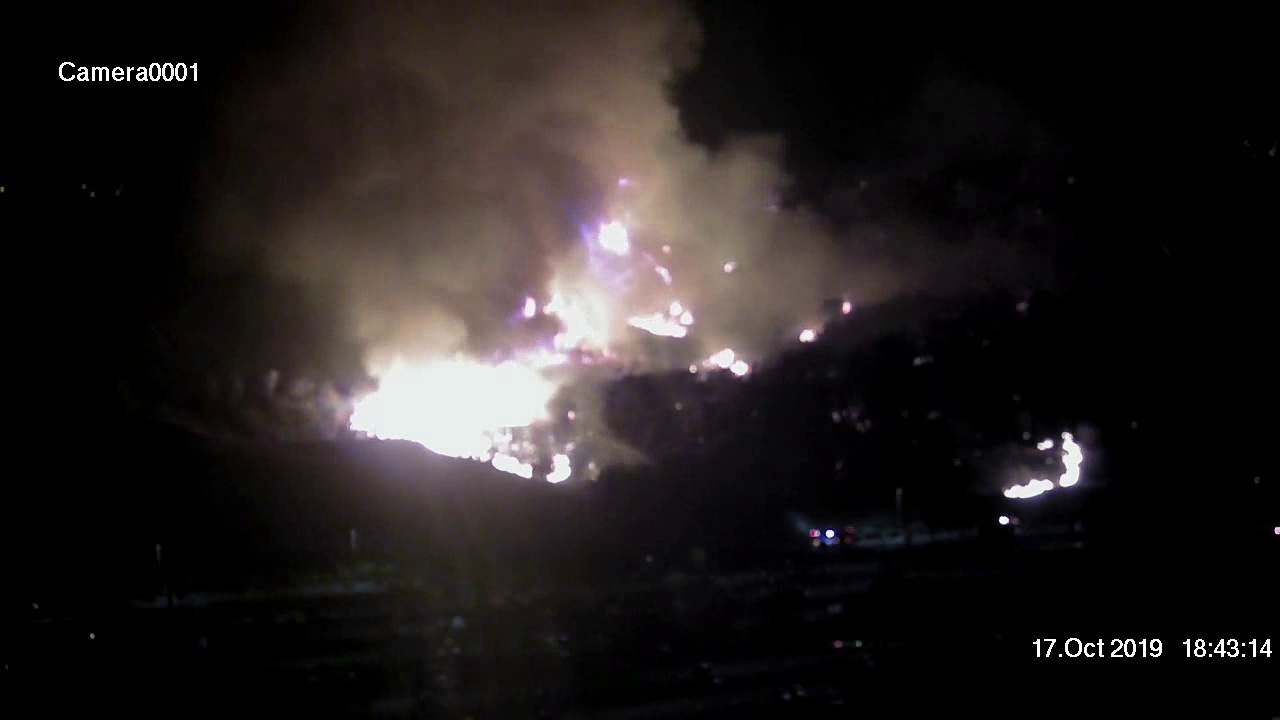
Fire: yes
Smoke: yes